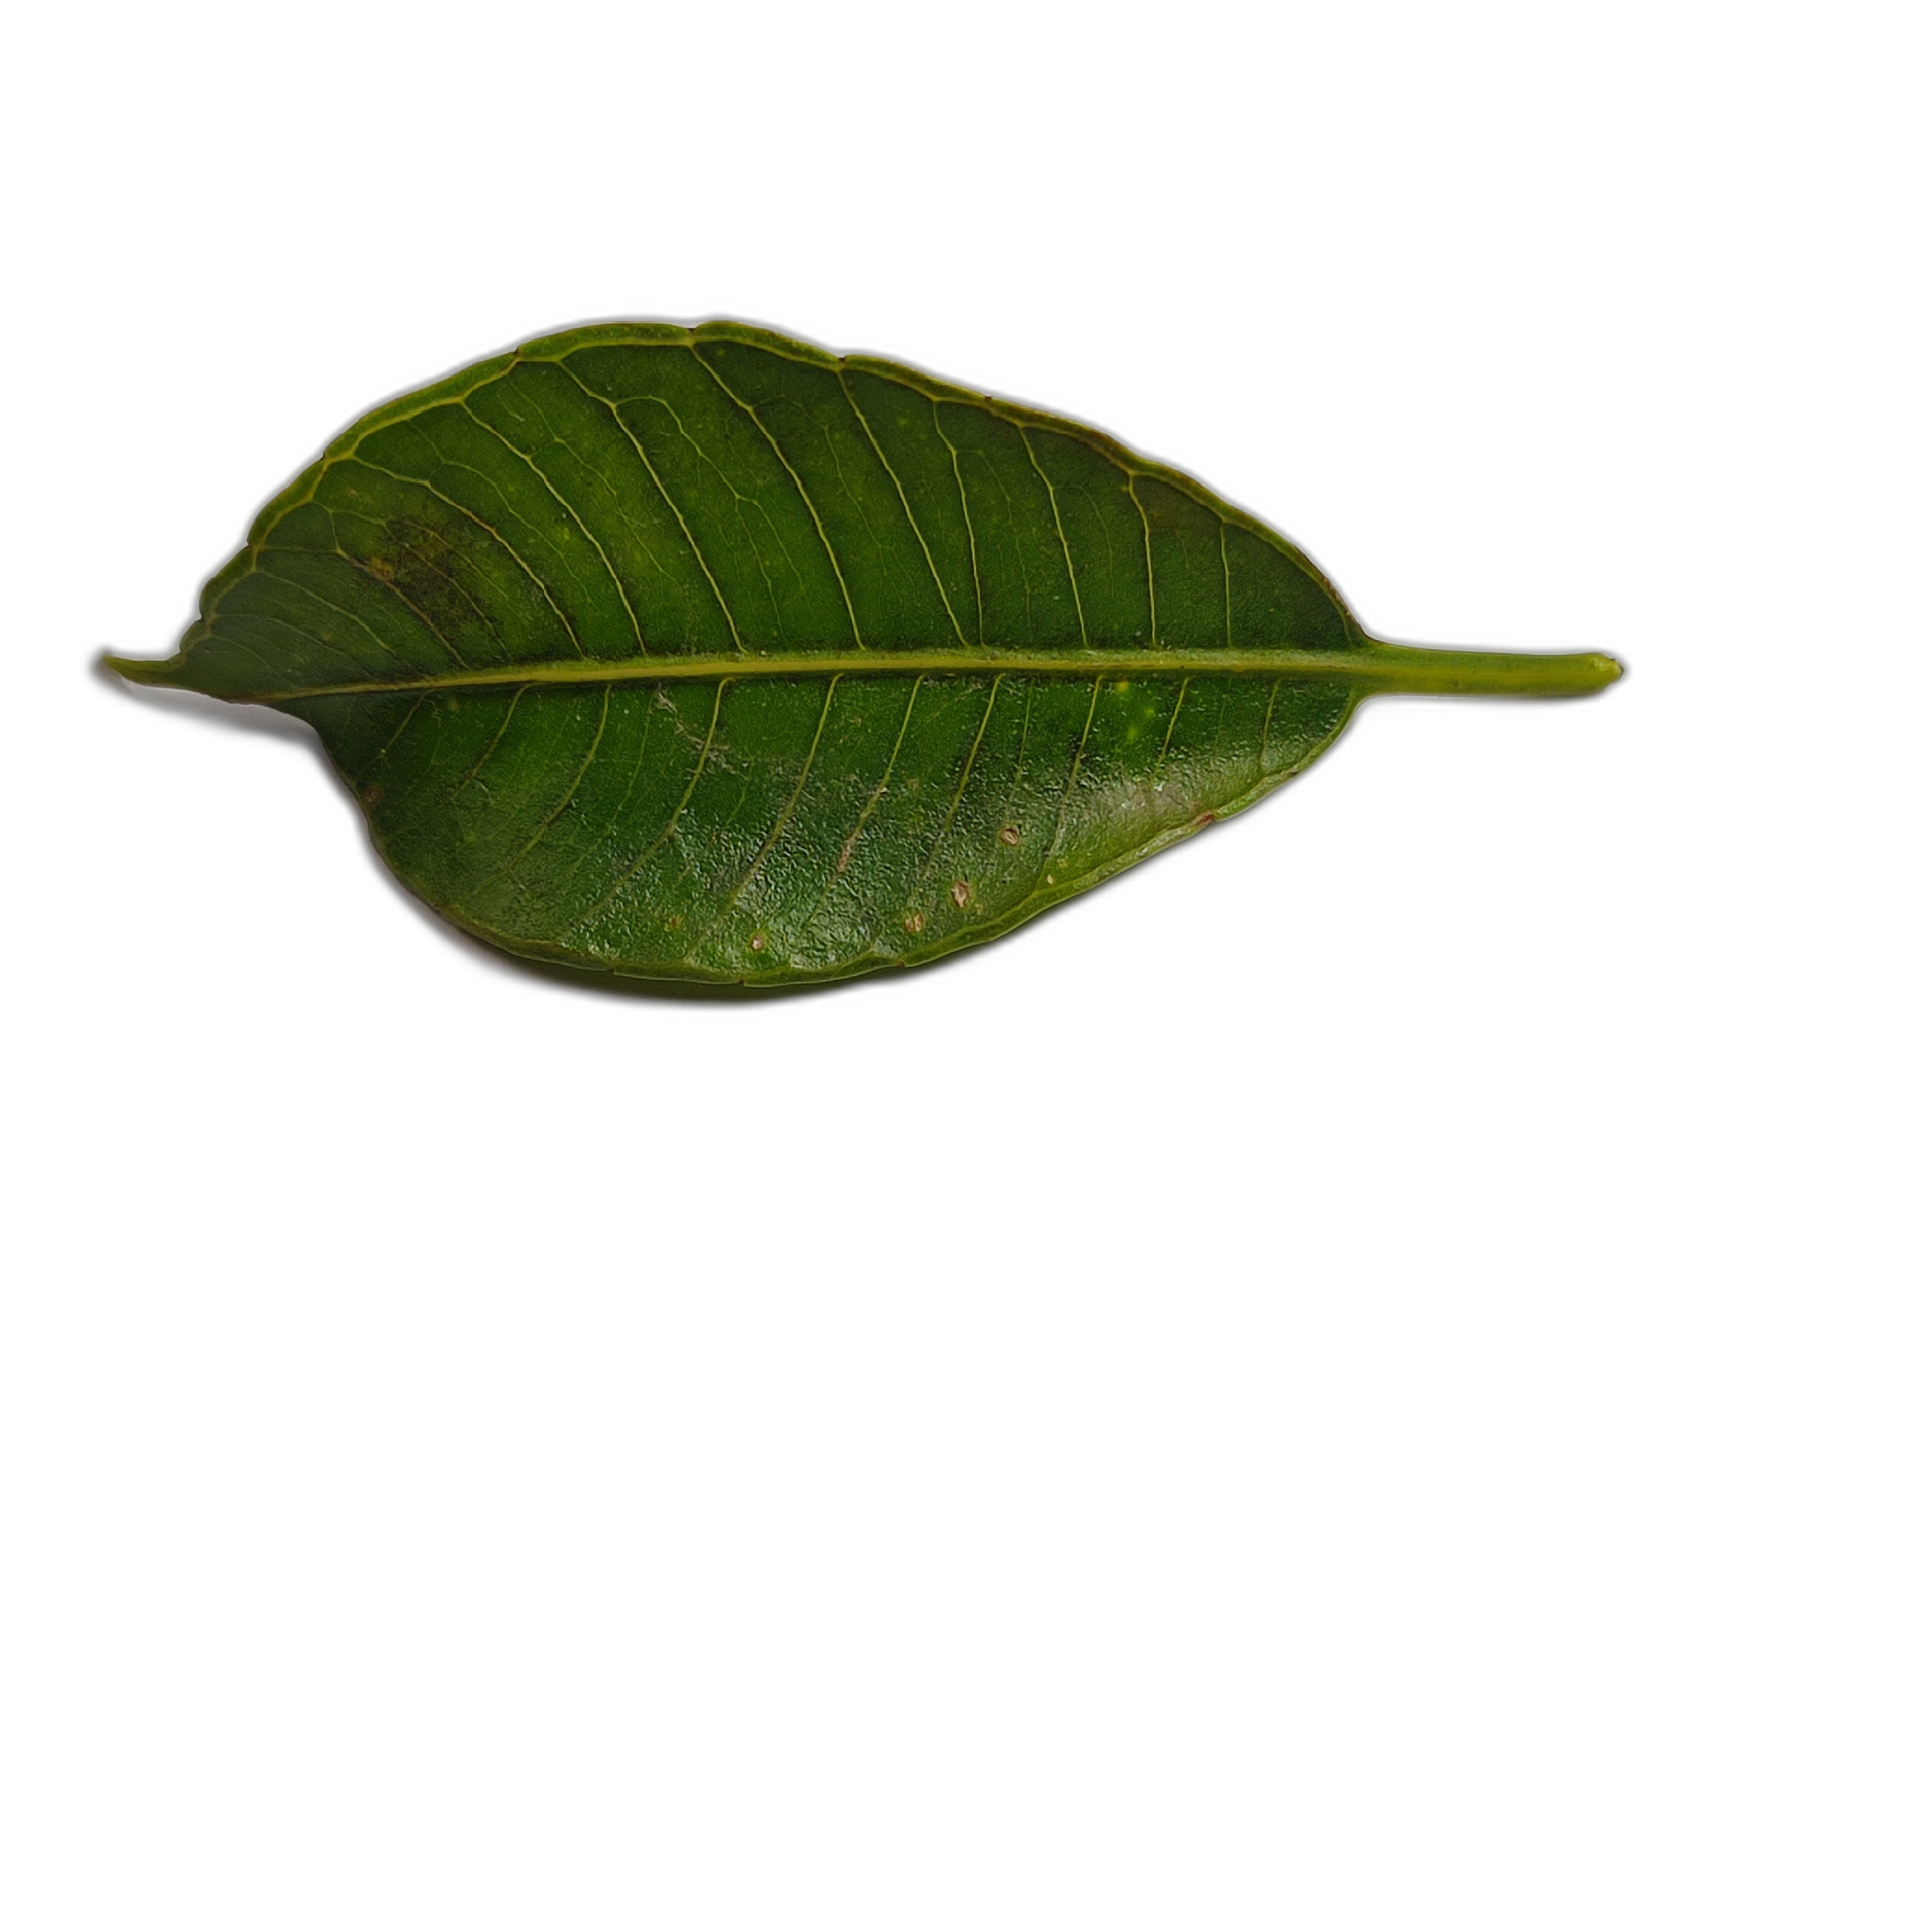
Label: healthy